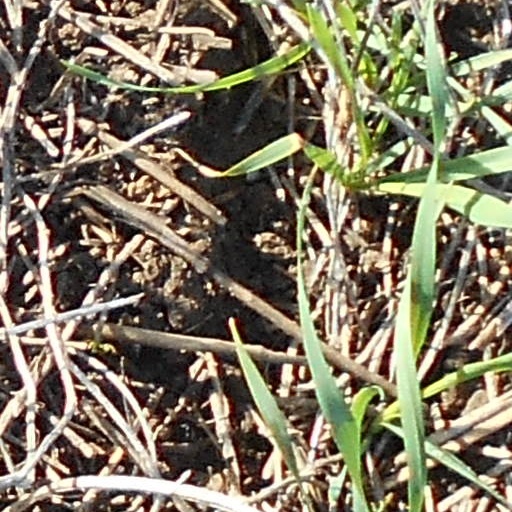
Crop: wheat